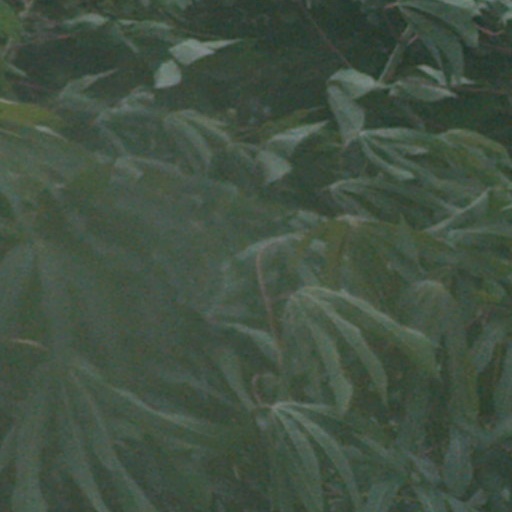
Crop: cassava